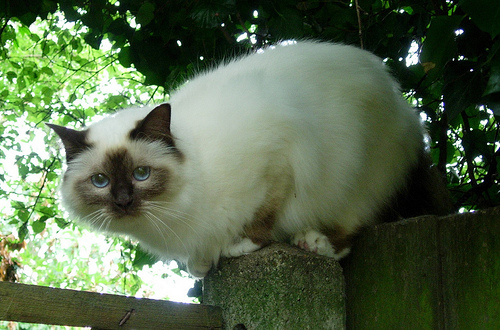
Animal: cat
Breed: birman